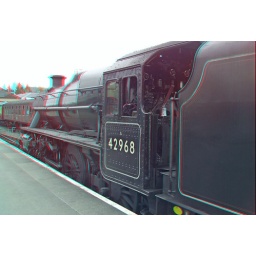
SEvern Valley Railway in anaglyph 3D Stereo red cyan glasses to view